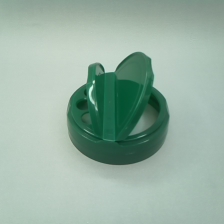
Color: green
Cap type: dual flip-top cap